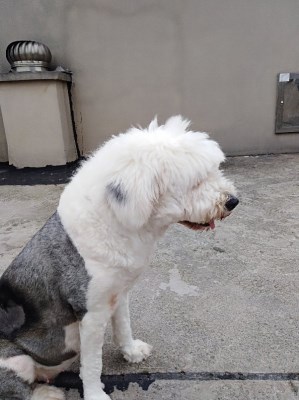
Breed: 257-n000108-Old_English_sheepdog